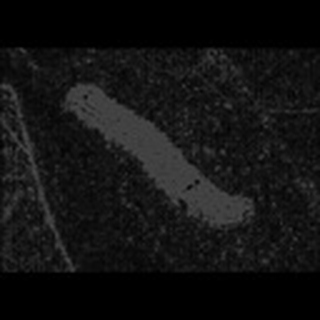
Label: cotton_army_worm